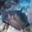
Label: ray